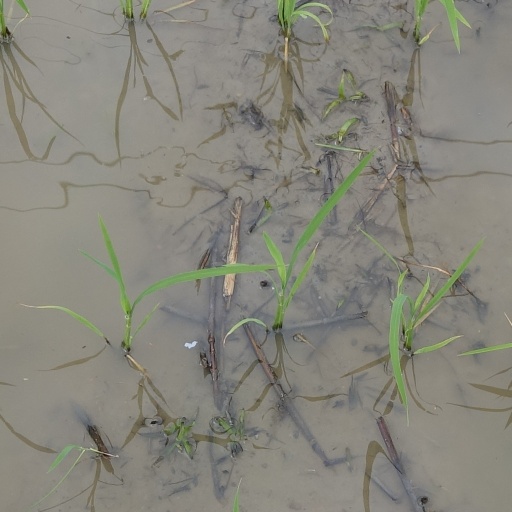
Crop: rice